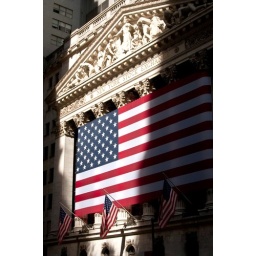
shadow over wall street